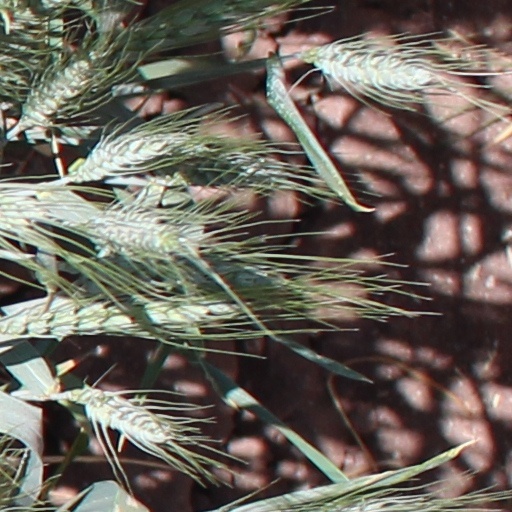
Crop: wheat